Brandon Kintzler

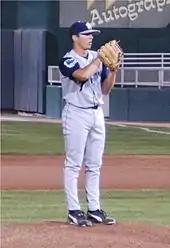
Kintzler with the Fort Wayne Wizards in 2005

Kintzler was selected twice in a row in the 40th round of the Major League Baseball draft. He was first chosen by the New York Yankees in 2003, but chose not to sign. The next year, he was selected by the San Diego Padres. He spent parts of the 2004 and 2005 seasons with the Class A-Short Season Eugene Emeralds of the Northwest League, and also made appearances with the Rookie Arizona League Padres and the Class A Fort Wayne Wizards. Kintzler suffered a torn glenoid labrum in the 2005 season, and the Padres released him at the end of spring training in 2006. Rather than pitch that year, Kintzler instead moved back to Las Vegas, received shoulder surgery, and worked at Cold Stone Creamery, which he joked, "[g]ives you a strong wrist".